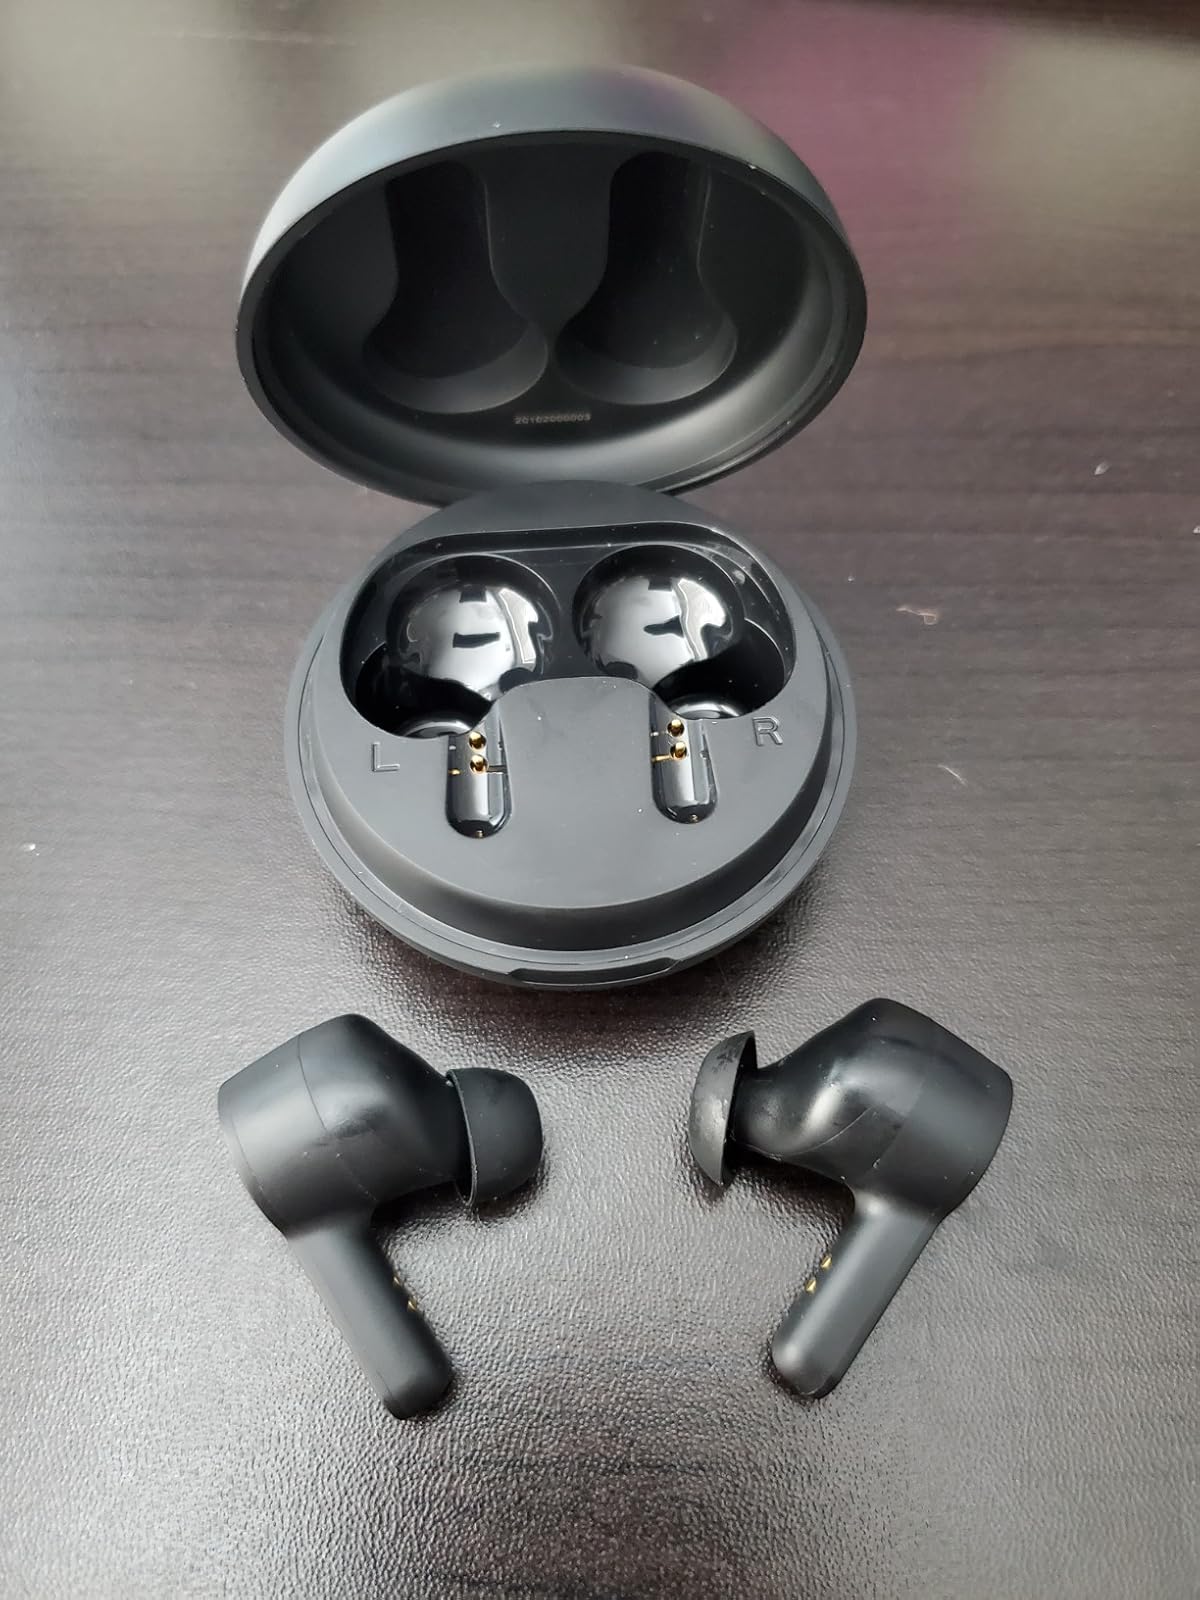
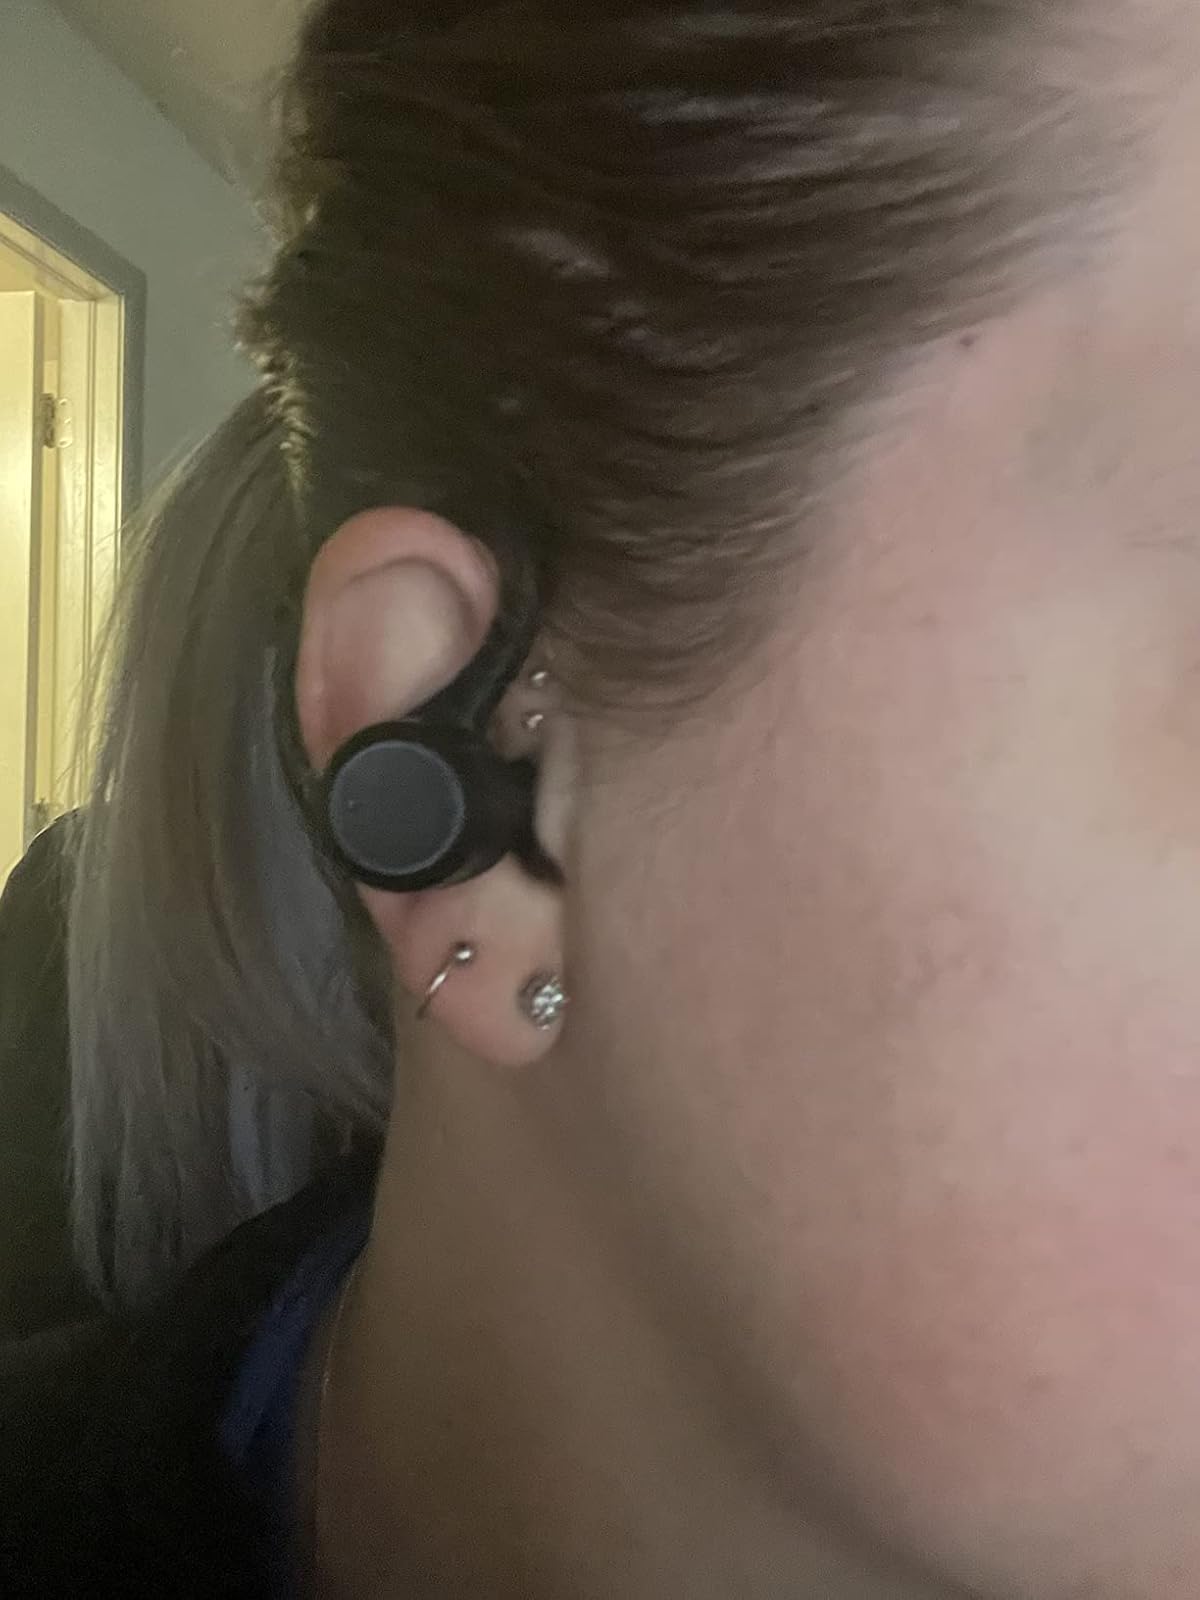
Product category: earbuds
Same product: no